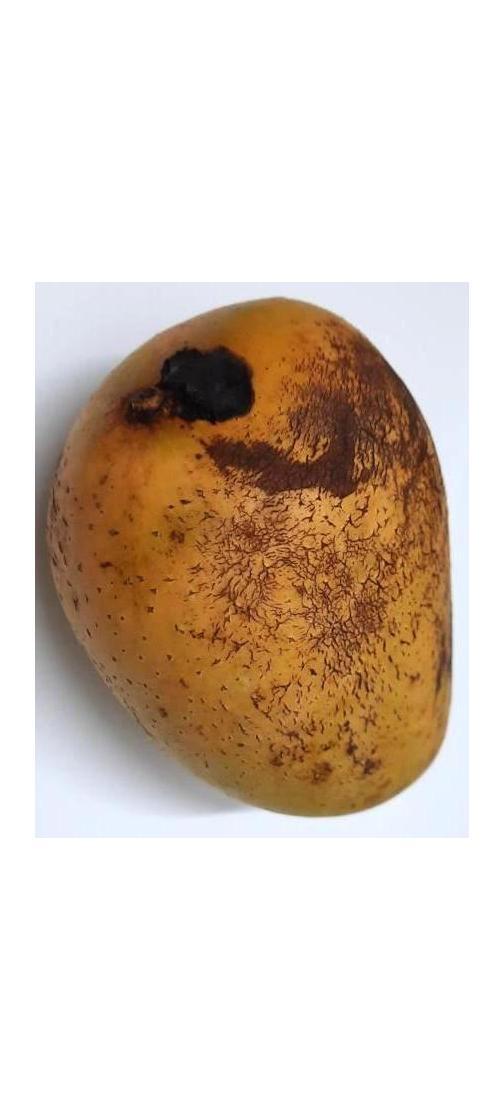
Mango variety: Ashshina Classic